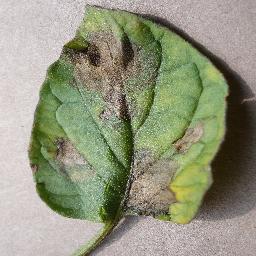
Label: Tomato___Late_blight